Real Racing 2

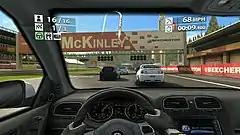
The HD version of "Real Racing 2" showing the "in car" camera option

Control in "Real Racing 2" is similar to that of its predecessor. The player is given five different control methods from which to choose: Method A features accelerometer steering (tilting the physical device to the left to turn left and to the right to turn right), auto accelerate and manual brake; Method B features accelerometer steering, manual accelerate and manual brake; Method C features a virtual on-screen steering wheel to steer, auto accelerate and manual brake, Method D features a virtual steering wheel to steer, manual accelerate and manual brake; Method E features touch to steer (where the play touches the left side of the touchscreen to turn left, and the right side to turn right), auto accelerate and manual brake. Within each of these options, the player can modify the amount of brake assist and steering assist, as well as selecting to turn on or off "anti-skid". In Methods A and B, the accelerometer sensitivity can also be modified.